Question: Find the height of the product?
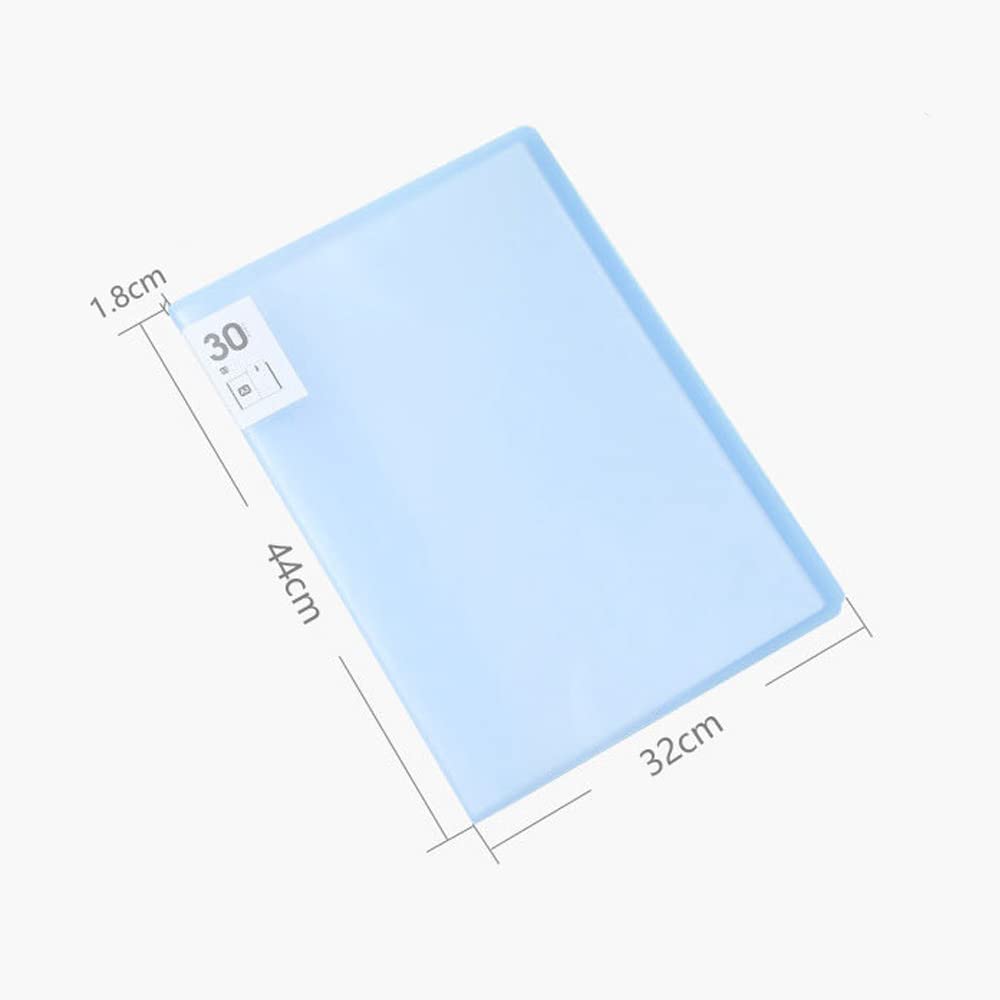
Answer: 30.0 centimetre